Serbian Revolution

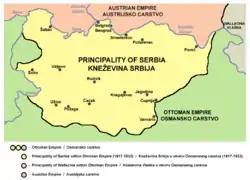
Principality of Serbia in 1817

During the First Serbian Uprising (1804–1813), Serbia perceived itself as an independent state for the first time after 300 years of Ottoman and short-lasting Austrian occupations. Encouraged by the Russian Empire, the demands for self-government within the Ottoman Empire in 1804 evolved into a war of independence by 1807. Combining patriarchal peasant democracy with modern national goals the Serbian revolution was attracting thousands of volunteers among the Serbs from across the Balkans and Central Europe. The Serbian Revolution ultimately became a symbol of the nation-building process in Southeast Europe, provoking peasant unrest among the Christians in both Greece and Bulgaria. Following a successful siege with 25,000 men, on 8 January 1807 the charismatic leader of the revolt, Karađorđe Petrović, proclaimed Belgrade the capital of Serbia.